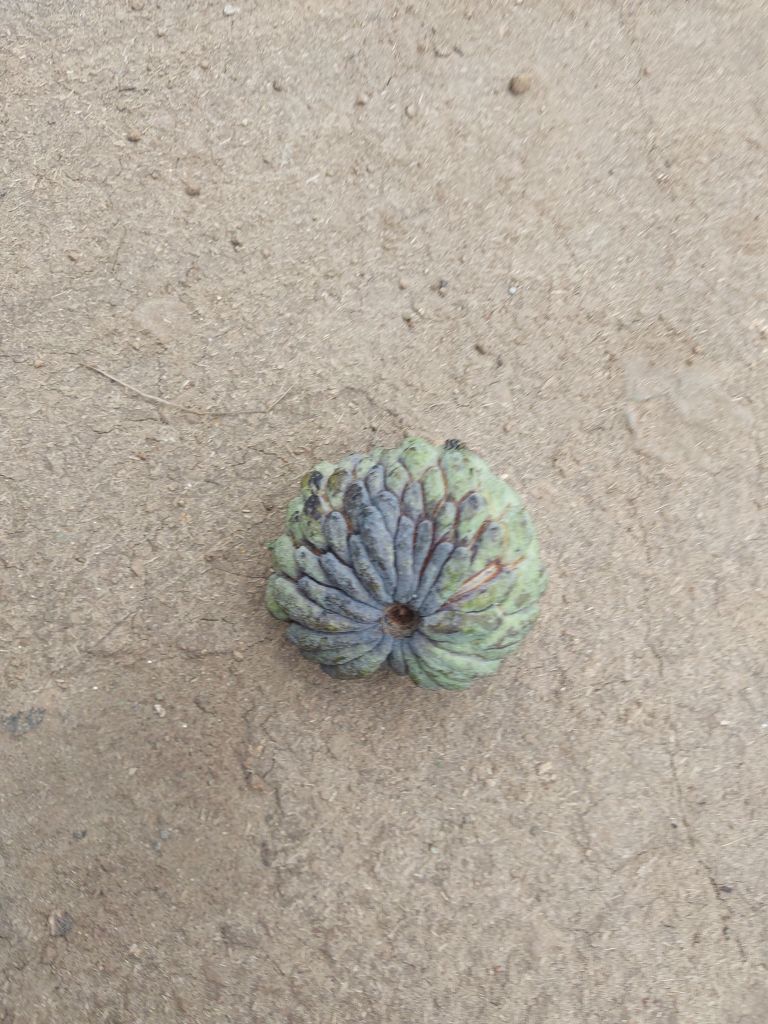
Disease label: Blank Canker